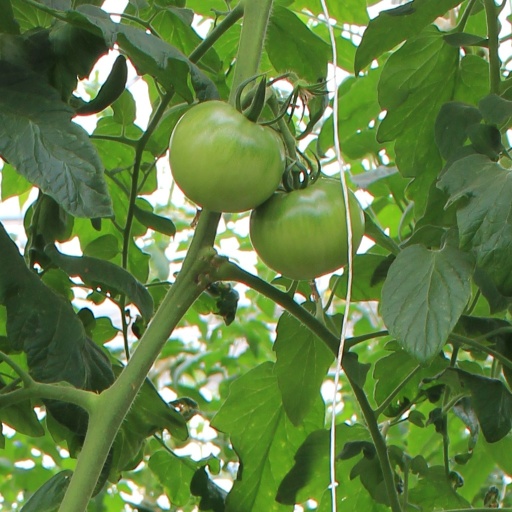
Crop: tomato